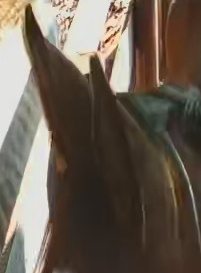
Face region: ears (position_of_ears)
Pain indicator: not_present